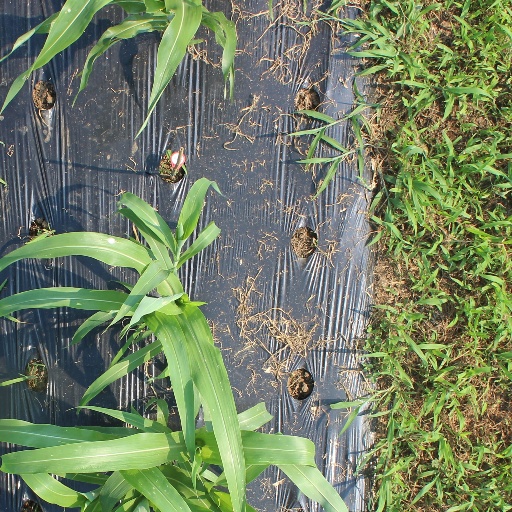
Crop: sorghum